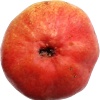
Label: Pear Red 1